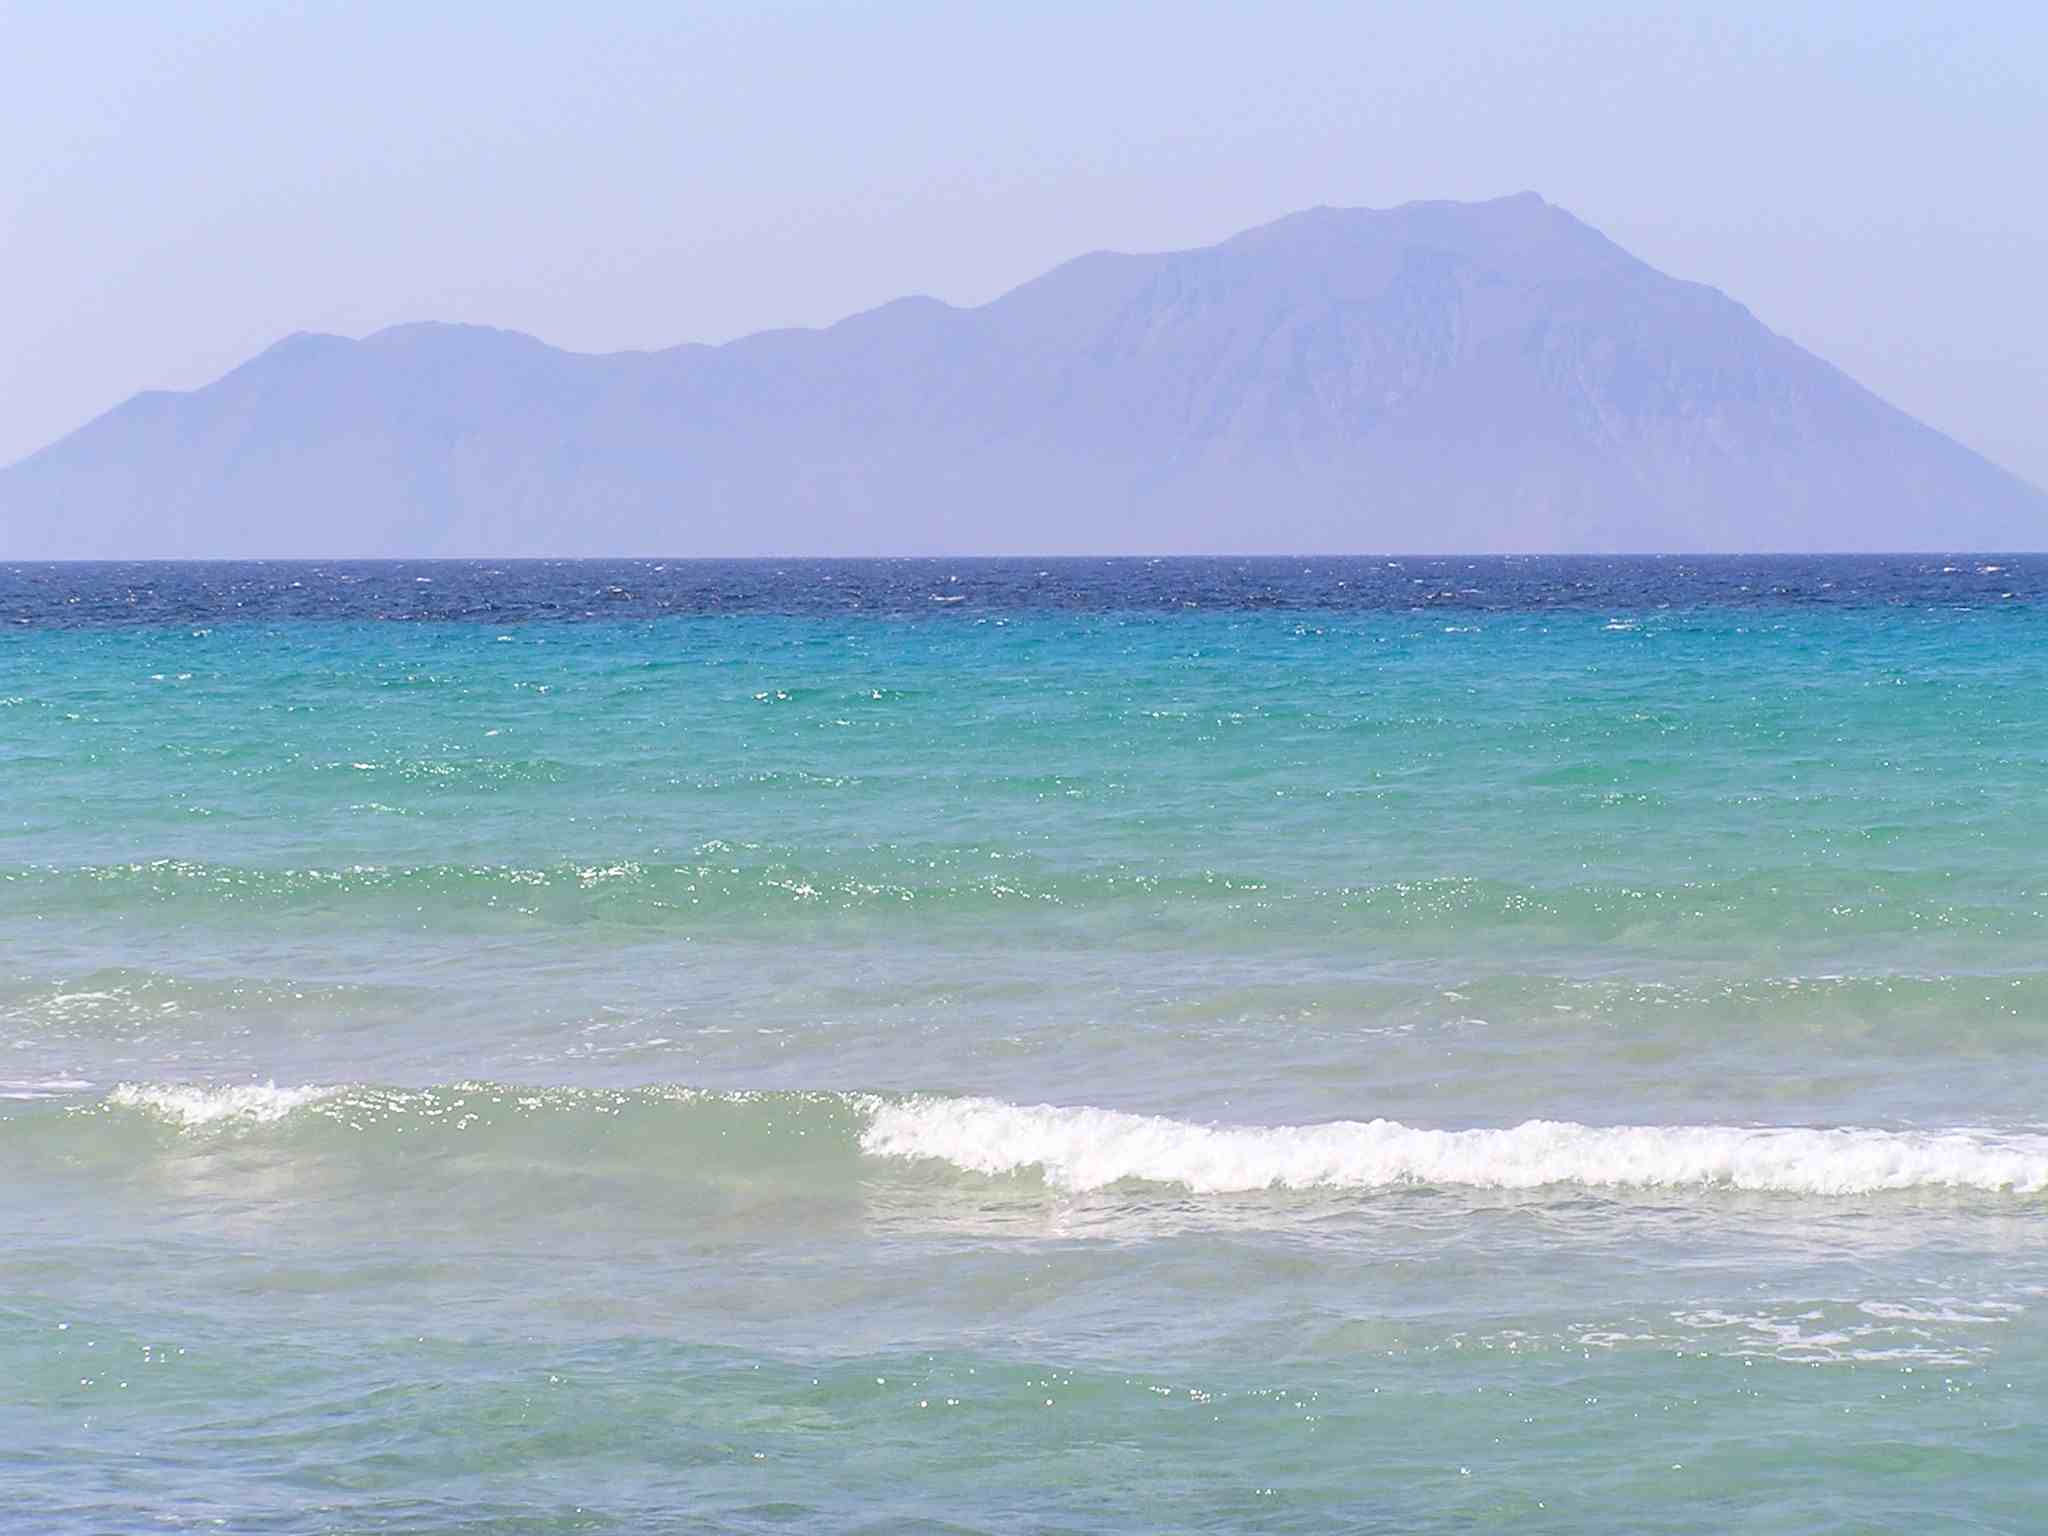
blue, sea, ocean, coastal and oceanic landforms, body of water, wave, shore, wind wave, beach, sky, horizon, coast, promontory, water, cape, bay, caribbean, vacation, calm, tropics